Coochin Coochin Homestead

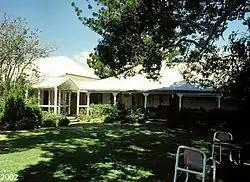
Coochin Coochin Homestead, 2002

Coochin Coochin Homestead is a heritage-listed homestead at J Bell Road, Coochin, Scenic Rim Region, Queensland, Australia. It was built from 1840s circa to 1920s circa. It was added to the Queensland Heritage Register on 21 August 1992.